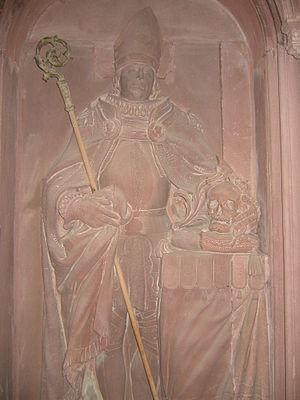
Sculpture de Rudolf von Zähringen par Frans Xavier Hauser (1738–1819) dans la Cathédrale Notre-Dame de Fribourg
Raoul de Zähringen né Rudolf von Zähringen, né vers 1125 et mort le 5 août 1191 à Herdern près de Fribourg-en-Brisgau en Allemagne, a été évêque de Mayence et prince-évêque de Liège.
Les dates de prise de fonction et de mort des évêques de Tongres sont incomplètes et parfois erronées. Le premier évêque sur lequel il existe des documents est Domition d'Huy. Les évêques antérieurs au IVᵉ siècle sont légendaires, car l'évêché a été créé au début des années 400.